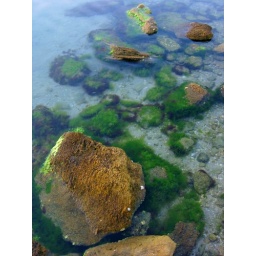
I was standing here and the little baby fish were all around the moss eating... it was so calm there.